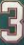
Number: 3